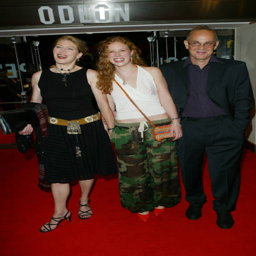
actor and family attend the gala premiere .